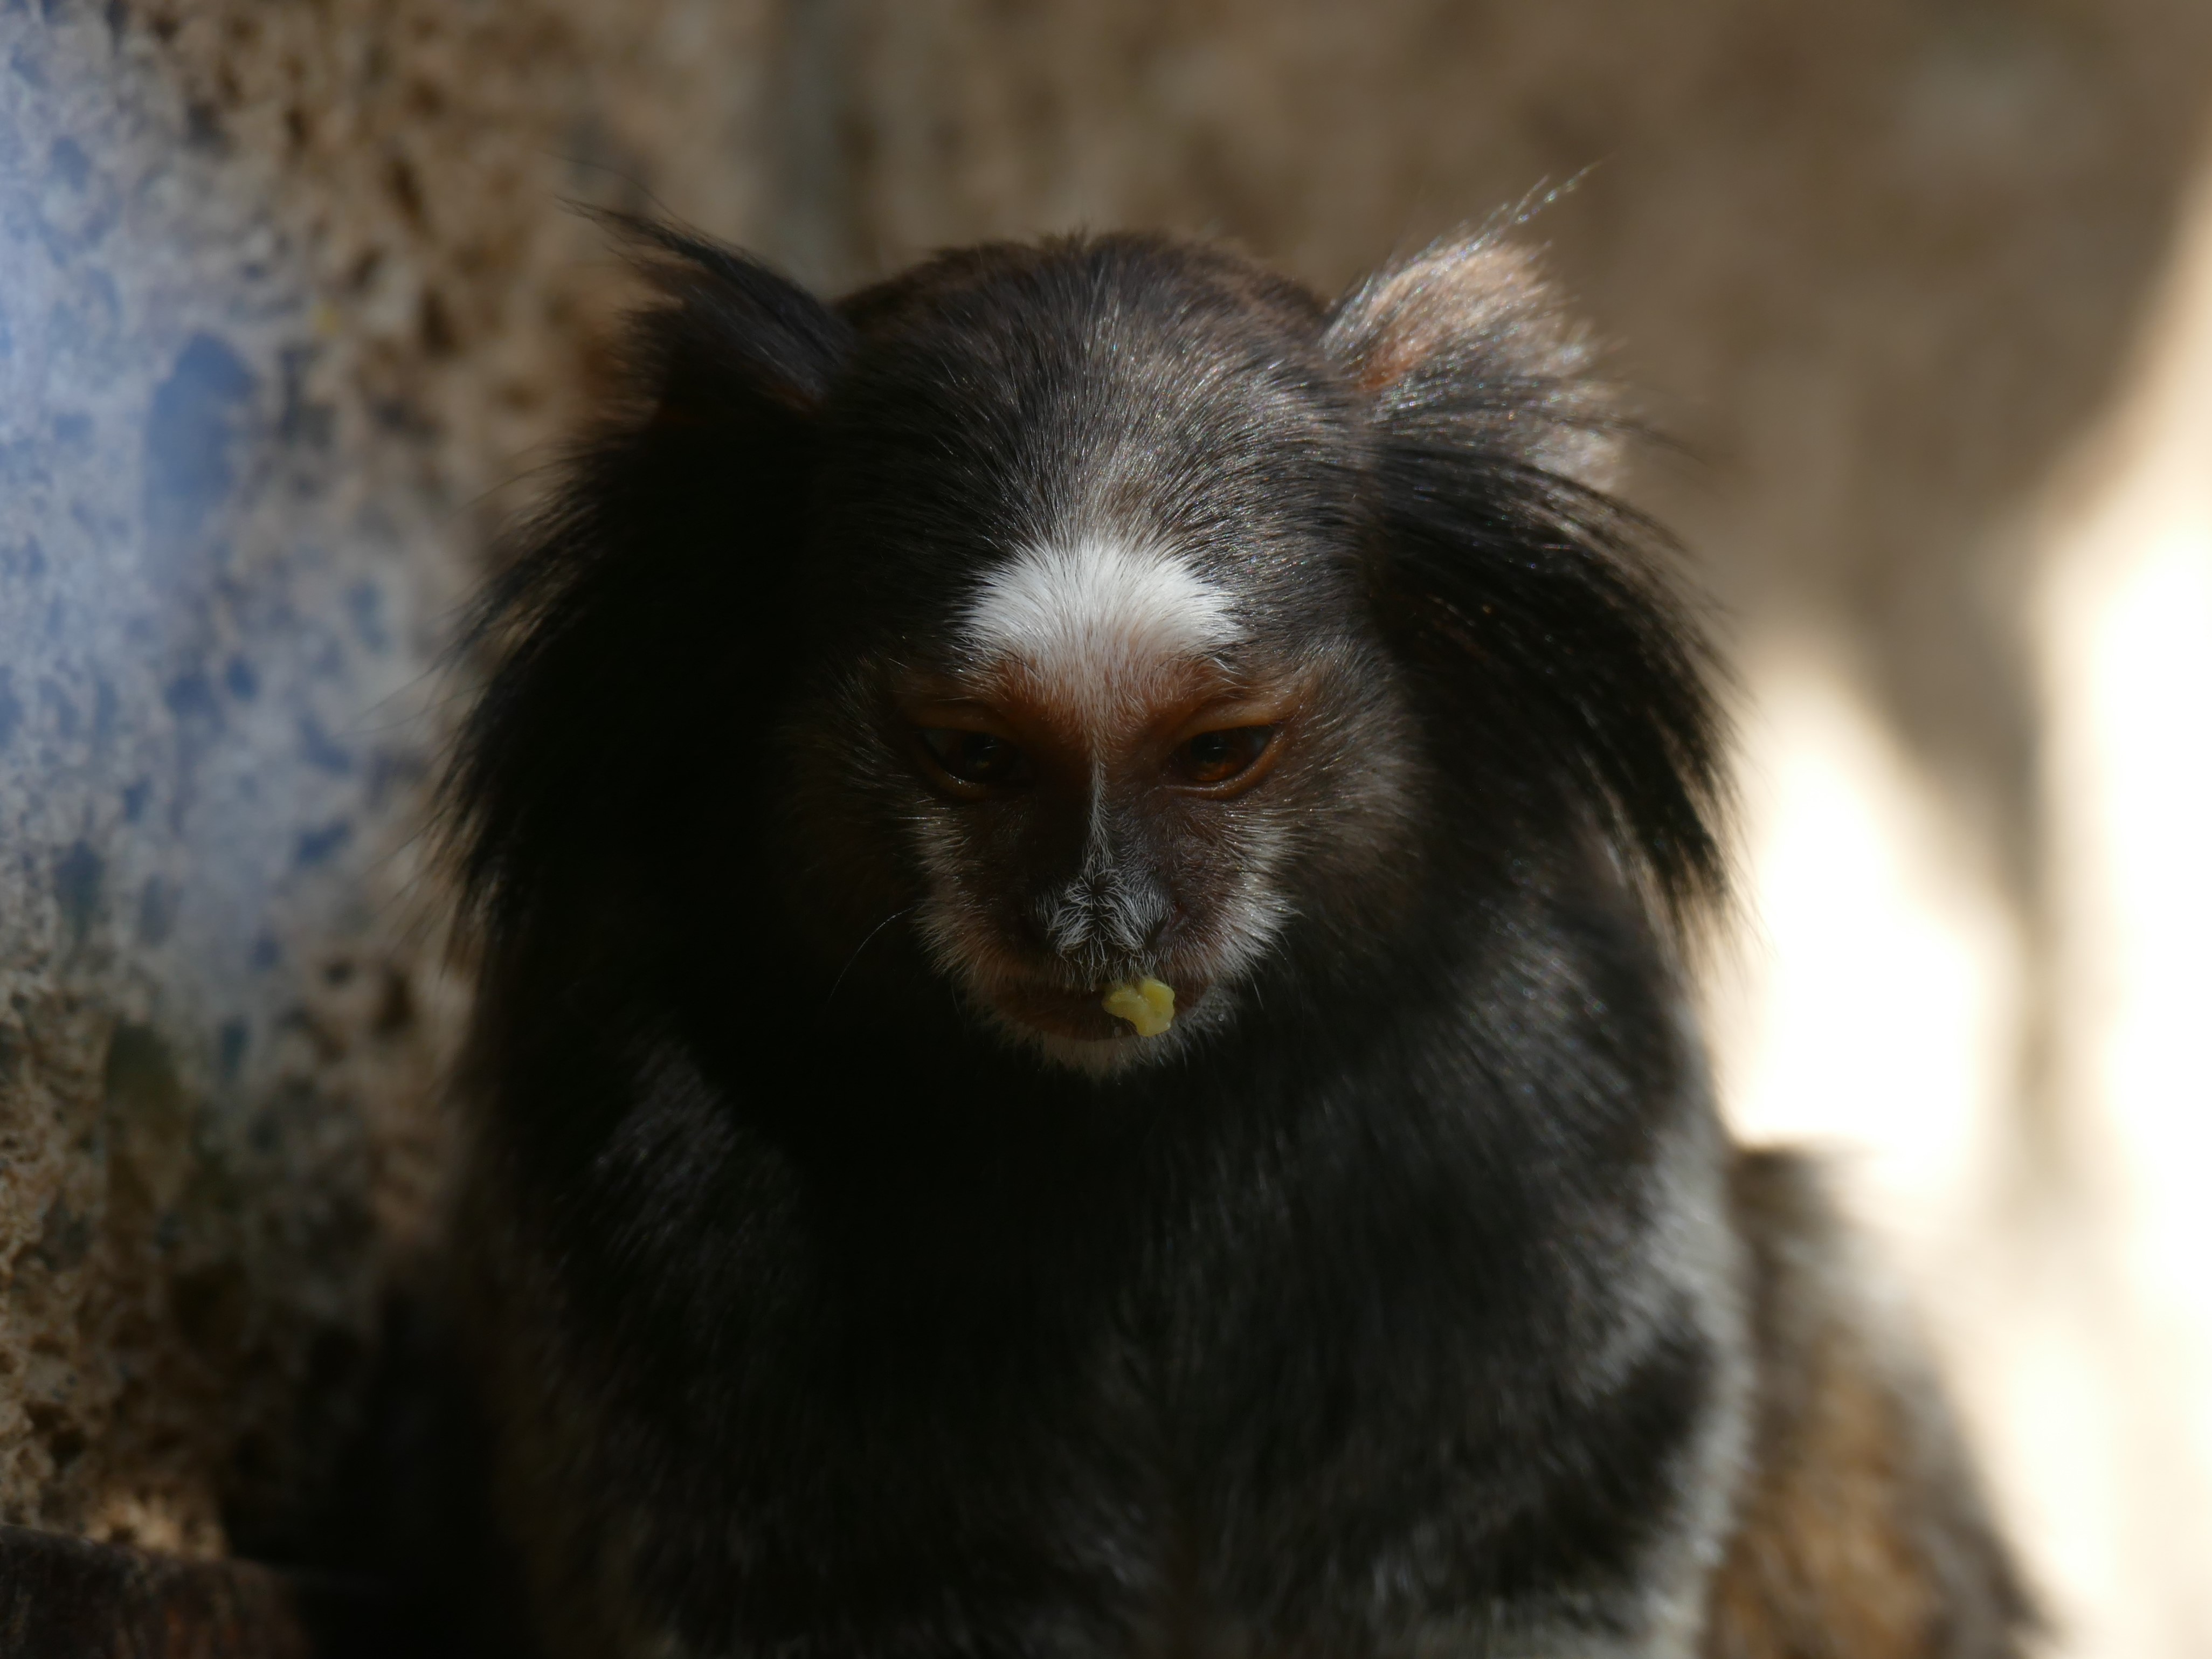
ape, animals, sleeping, vertebrate, mammal, new world monkey, marmoset, primate, old world monkey, terrestrial animal, snout, organism, zoo, fur, wildlife